Andrea Vendramin

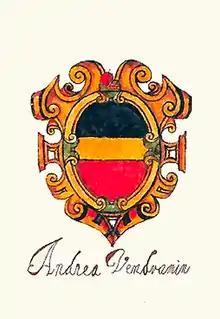
Coat of arms of Andrea Vendramin

Andrea Vendramin (1393 – May 5, 1478, both Venice) was Doge of Venice from 1476 until his death in 1478, at the height of Venetian power, the only member of the Vendramin family to do so. His mother, Maria Michiel, and his wife Regina Gradenigo, both came from Dogal families. He had served as Venetian Procurator in Rome, and his brief reign was largely concerned with the end of the Second Turkish–Venetian War. He probably died of plague.